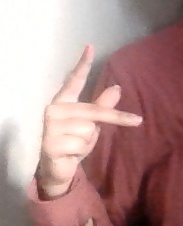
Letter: dha